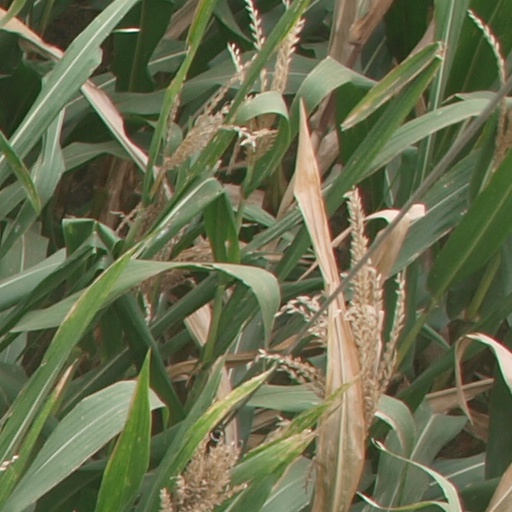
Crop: maize; corn